The Last King of Scotland (film)

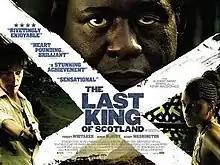
UK Theatrical release poster

The Last King of Scotland is a 2006 historical drama film directed by Kevin Macdonald from a screenplay by Peter Morgan and Jeremy Brock. Based on Giles Foden's 1998 novel, its plot depicts the dictatorship of Ugandan President Idi Amin through the perspective of Nicholas Garrigan, a fictional Scottish doctor. The film stars Forest Whitaker, James McAvoy, Kerry Washington, Simon McBurney, and Gillian Anderson. The title of the film refers to Amin's spurious claim of being the King of Scotland.